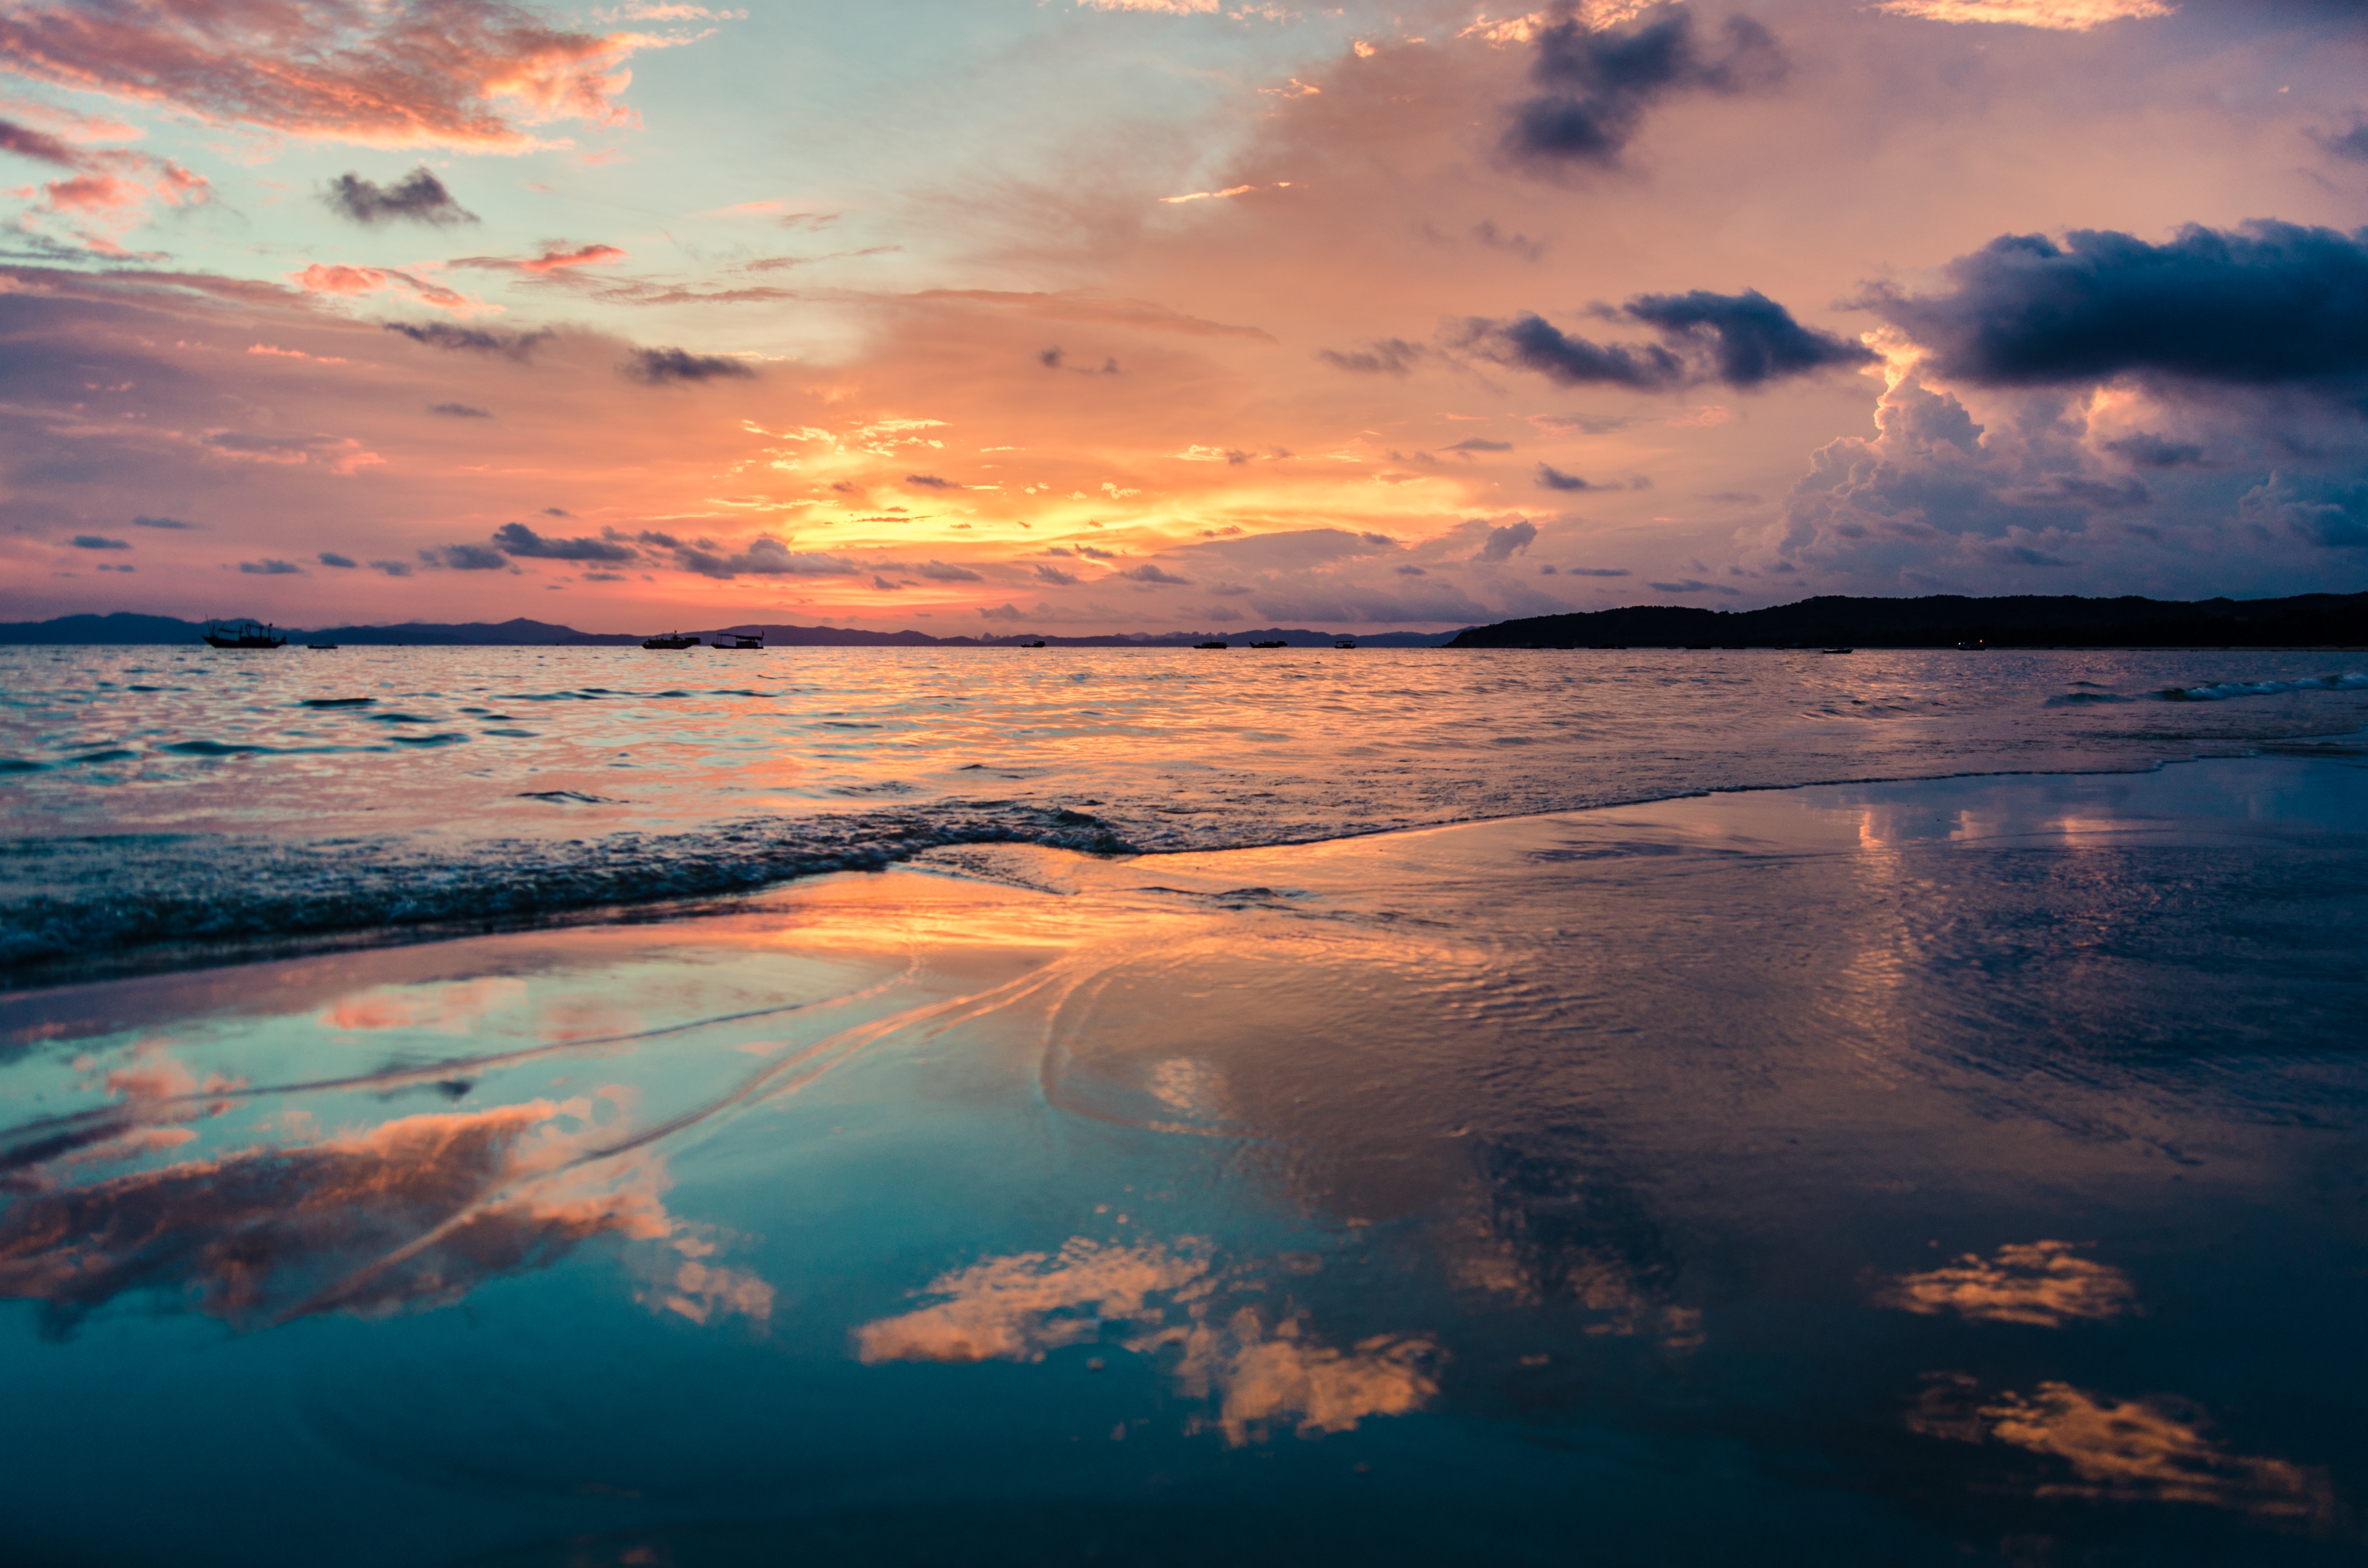
sea, coast, nature, ocean, horizon, light, cloud, sky, sunrise, sunset, sunlight, morning, wave, dawn, atmosphere, dusk, evening, green, reflection, red, heaven, yellow, nice, afterglow, the sea, the beach, meteorological phenomenon, the cloud, wind wave, red sky at morning